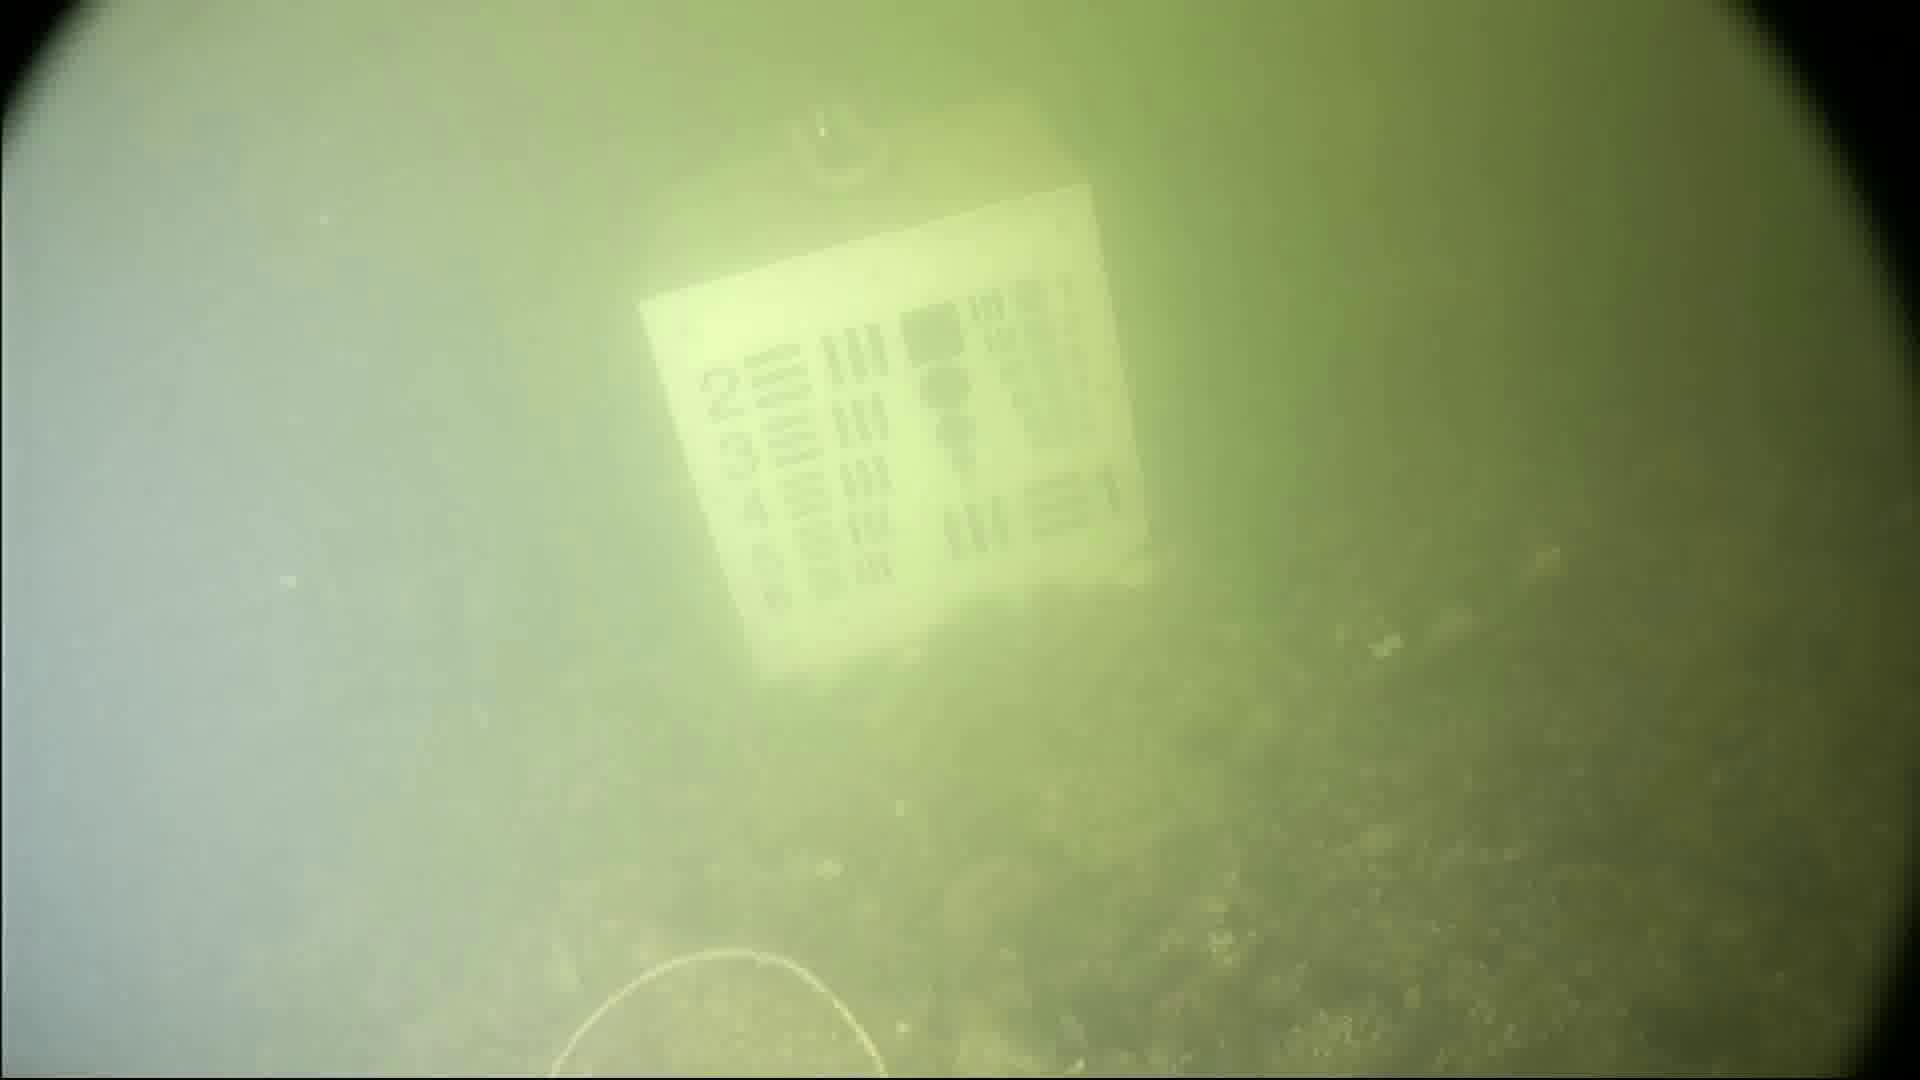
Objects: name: crab